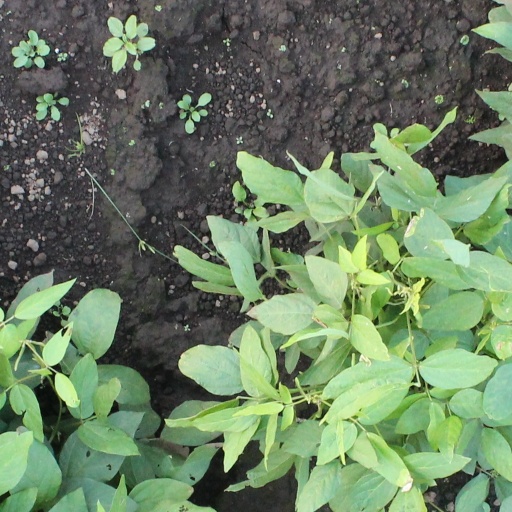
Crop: soybean